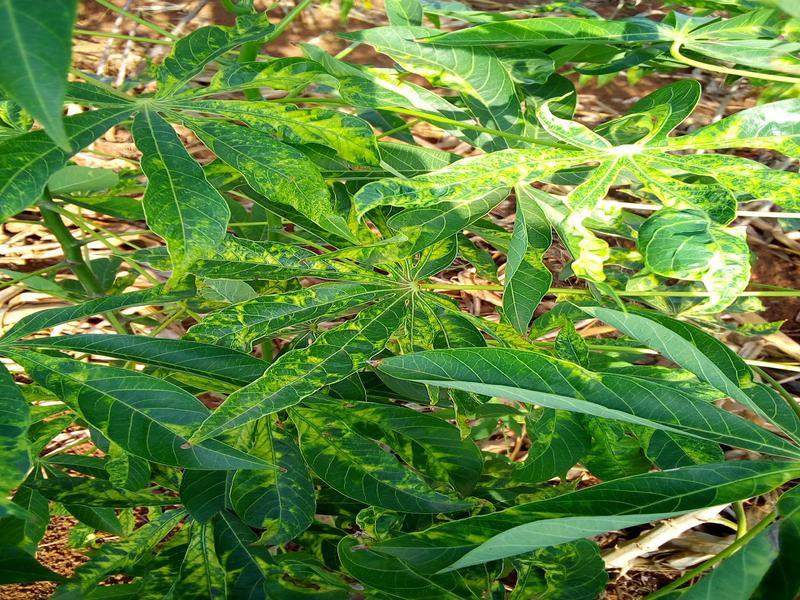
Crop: cassava
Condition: mosaic_disease